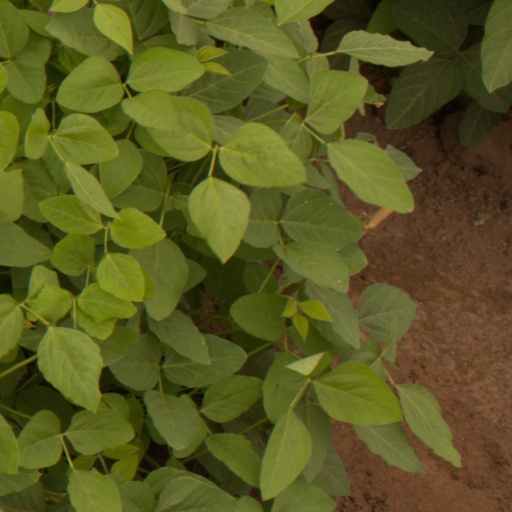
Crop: soybean